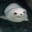
Label: seal